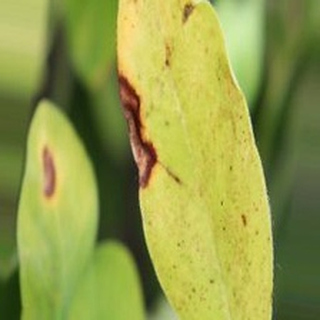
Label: groundnut_nutrition_deficiency